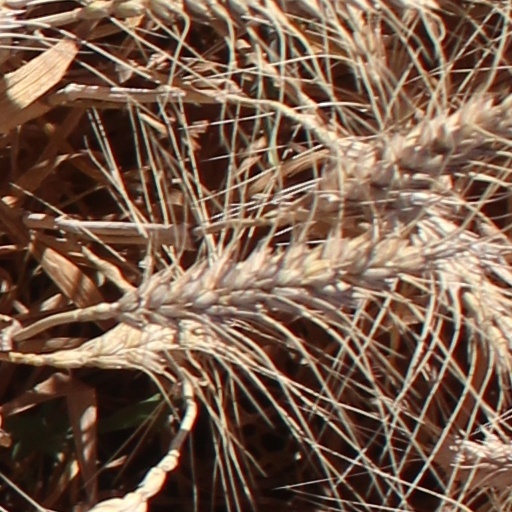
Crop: wheat